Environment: real
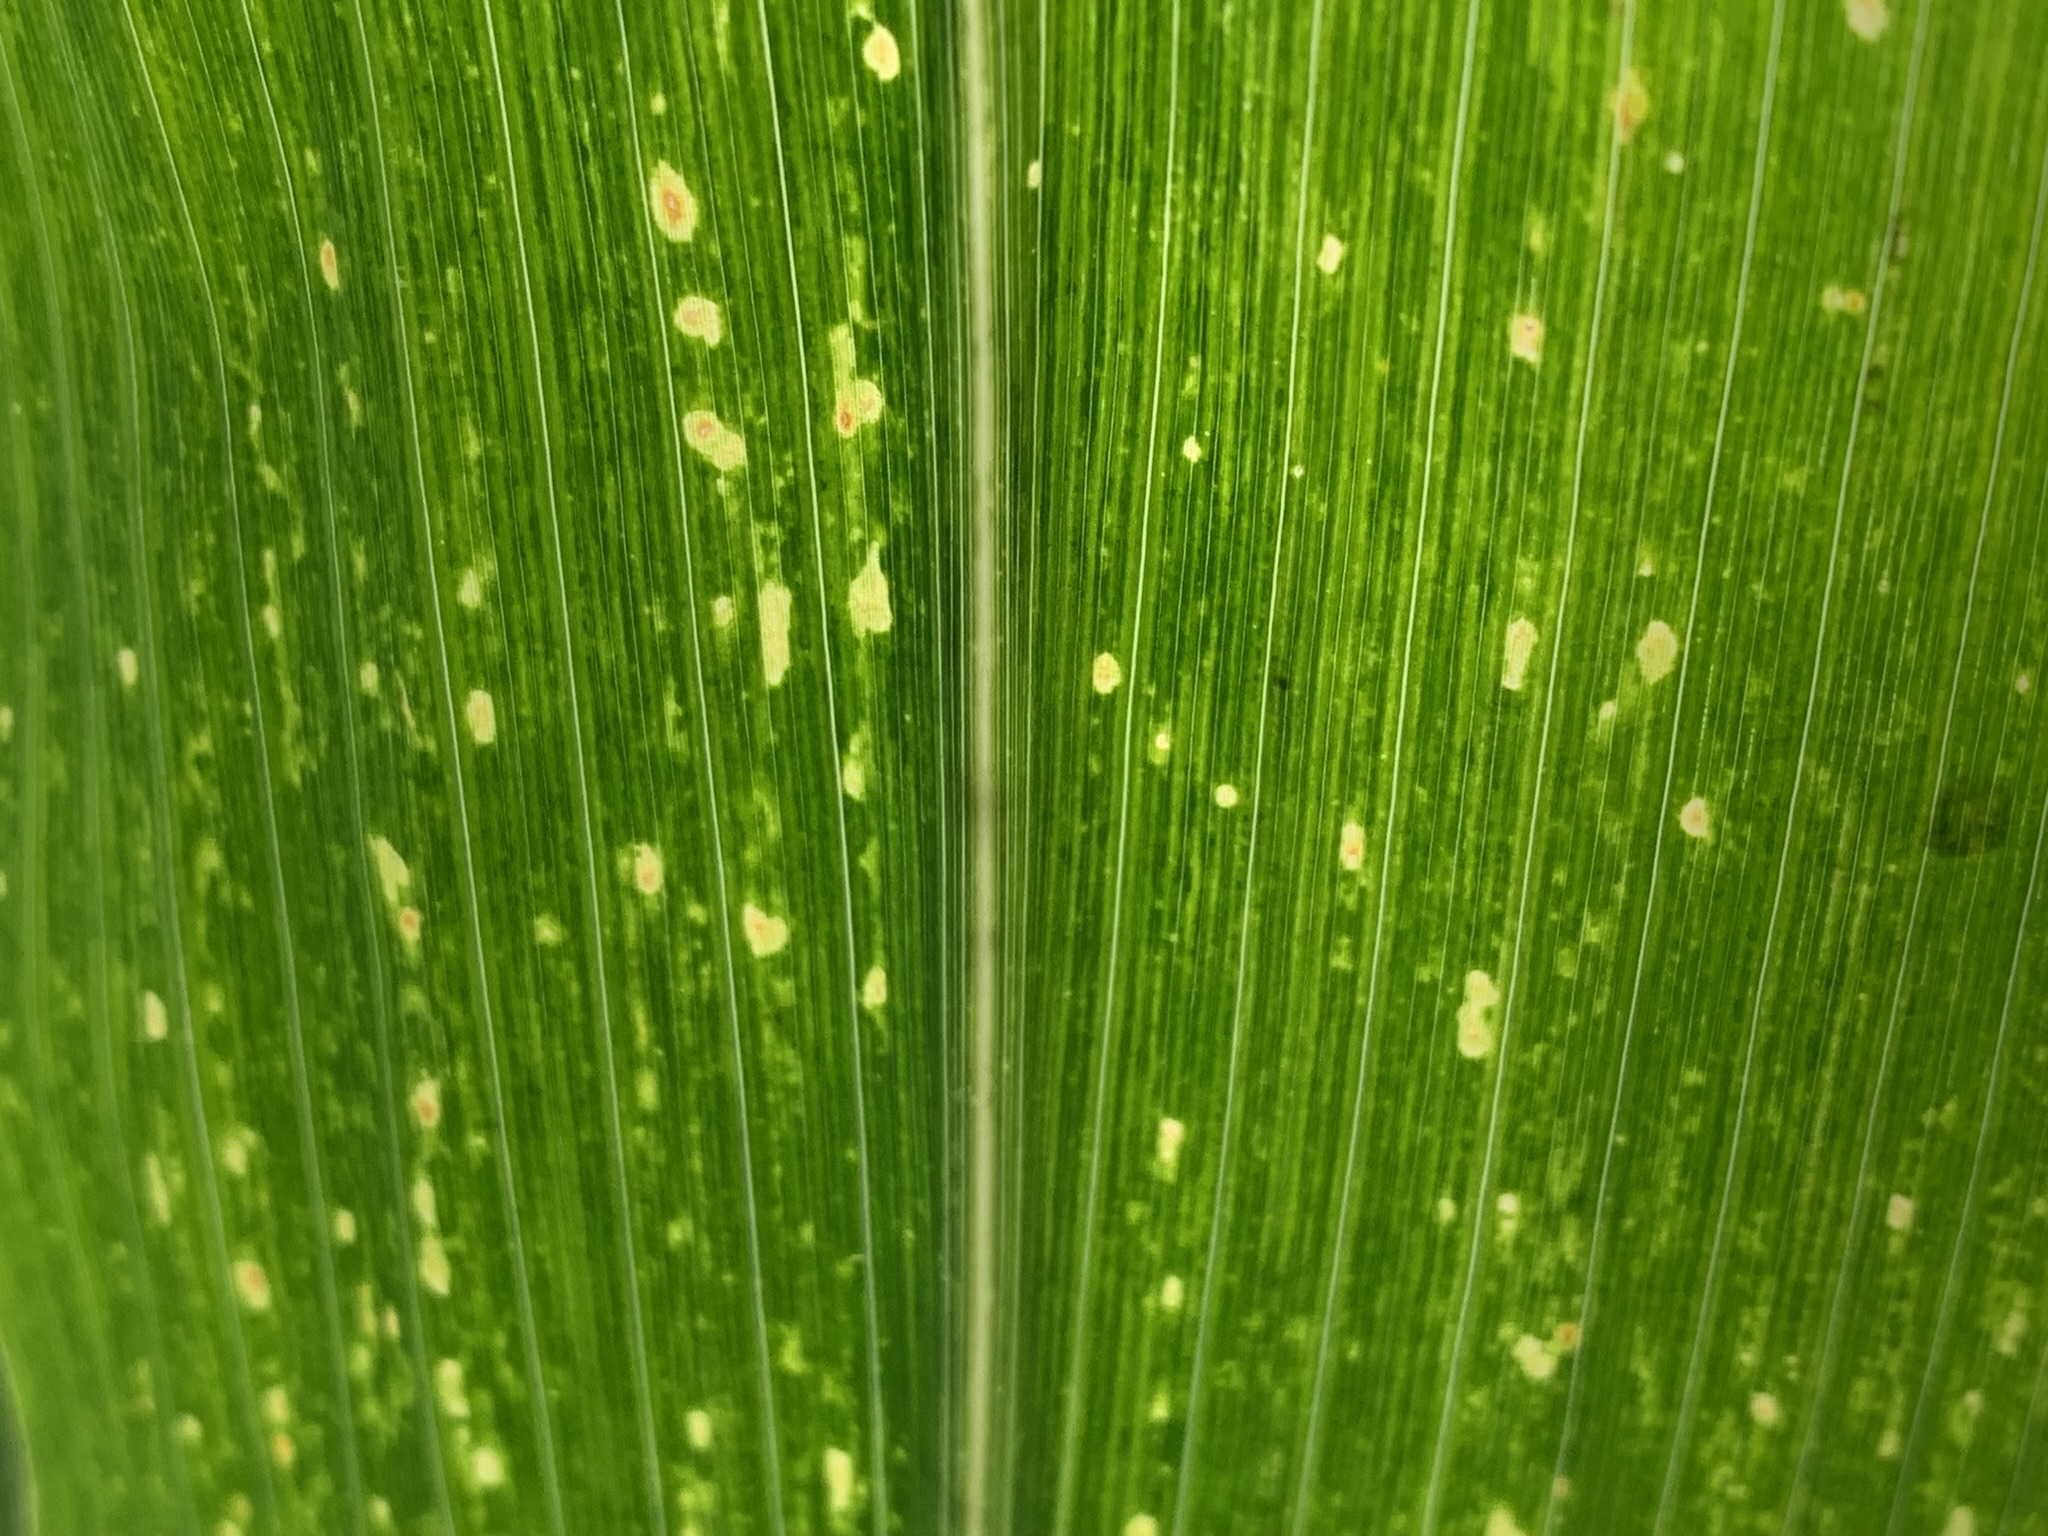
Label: lethal_necrosis